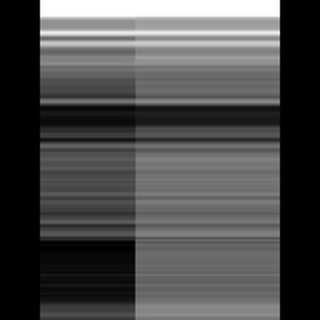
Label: sugarcane_mosaic